St Mary and St Peter's Church, Wilmington

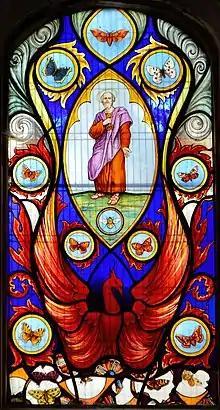
The new bee and butterfly window

During the 13th century a north chapel or transept was added towards the east end of the nave, and a two-bay south aisle was built. The aisle had the appearance of a transept and was separated from the body of the church by a two-bay arcade. In the following century the nave was rebuilt. The north porch was added, and the east window was inserted, during the 15th century. Around the same time, diagonal buttresses were added at the east end—possibly because the insertion of new windows in the chancel had weakened the walls. In 1882–83 the church was restored by the Lancaster architects Paley and Austin. They replaced the two-bay south aisle with a full-length aisle, removed the west gallery, and added new floors, an altar with altar rails, stalls, a lectern, and a reading desk, and reseated the church. They also repaired the north transept and added the "elaborate" chancel arch. The restoration cost £1,790 (equivalent to £ as of ). In 2002 the north transept, by then in use as a vestry, was severely damaged by a fire and the organ was destroyed. The damage was repaired and the church was rededicated in 2004. A well-regarded stained glass window depicting British butterflies and bees, badly damaged by the fire, was replaced by a new design which kept the same theme but added images of Saint Peter and a phoenix rising from a fire.